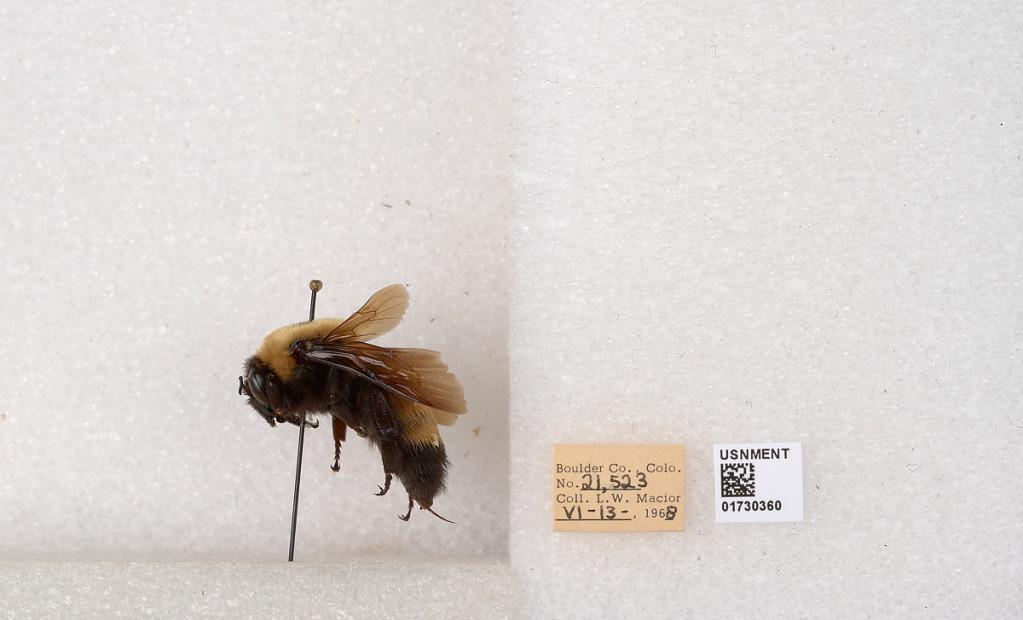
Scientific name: Bombus (Bombus) nevadensis Cresson